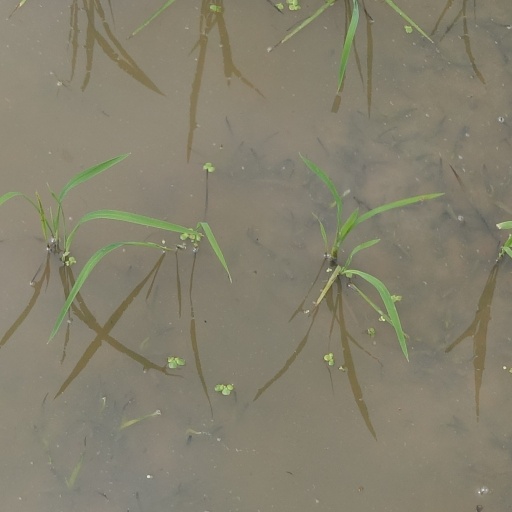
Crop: rice